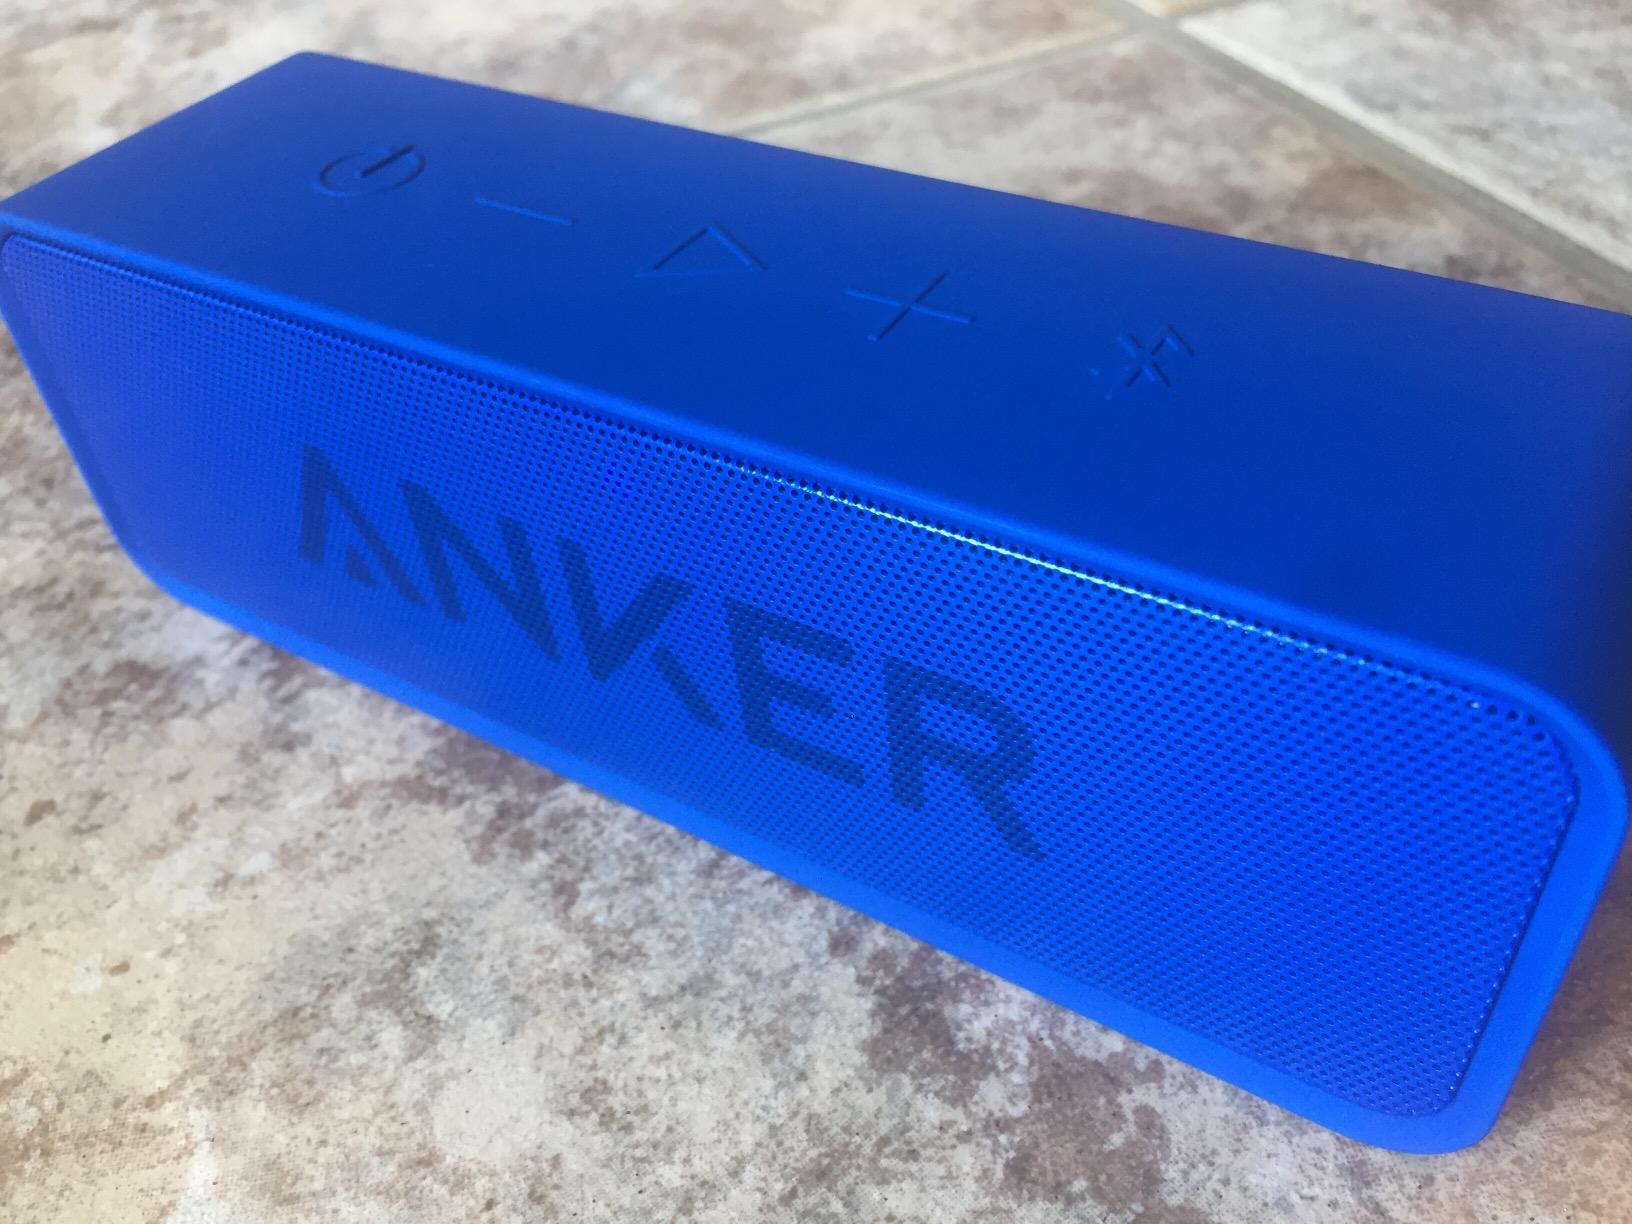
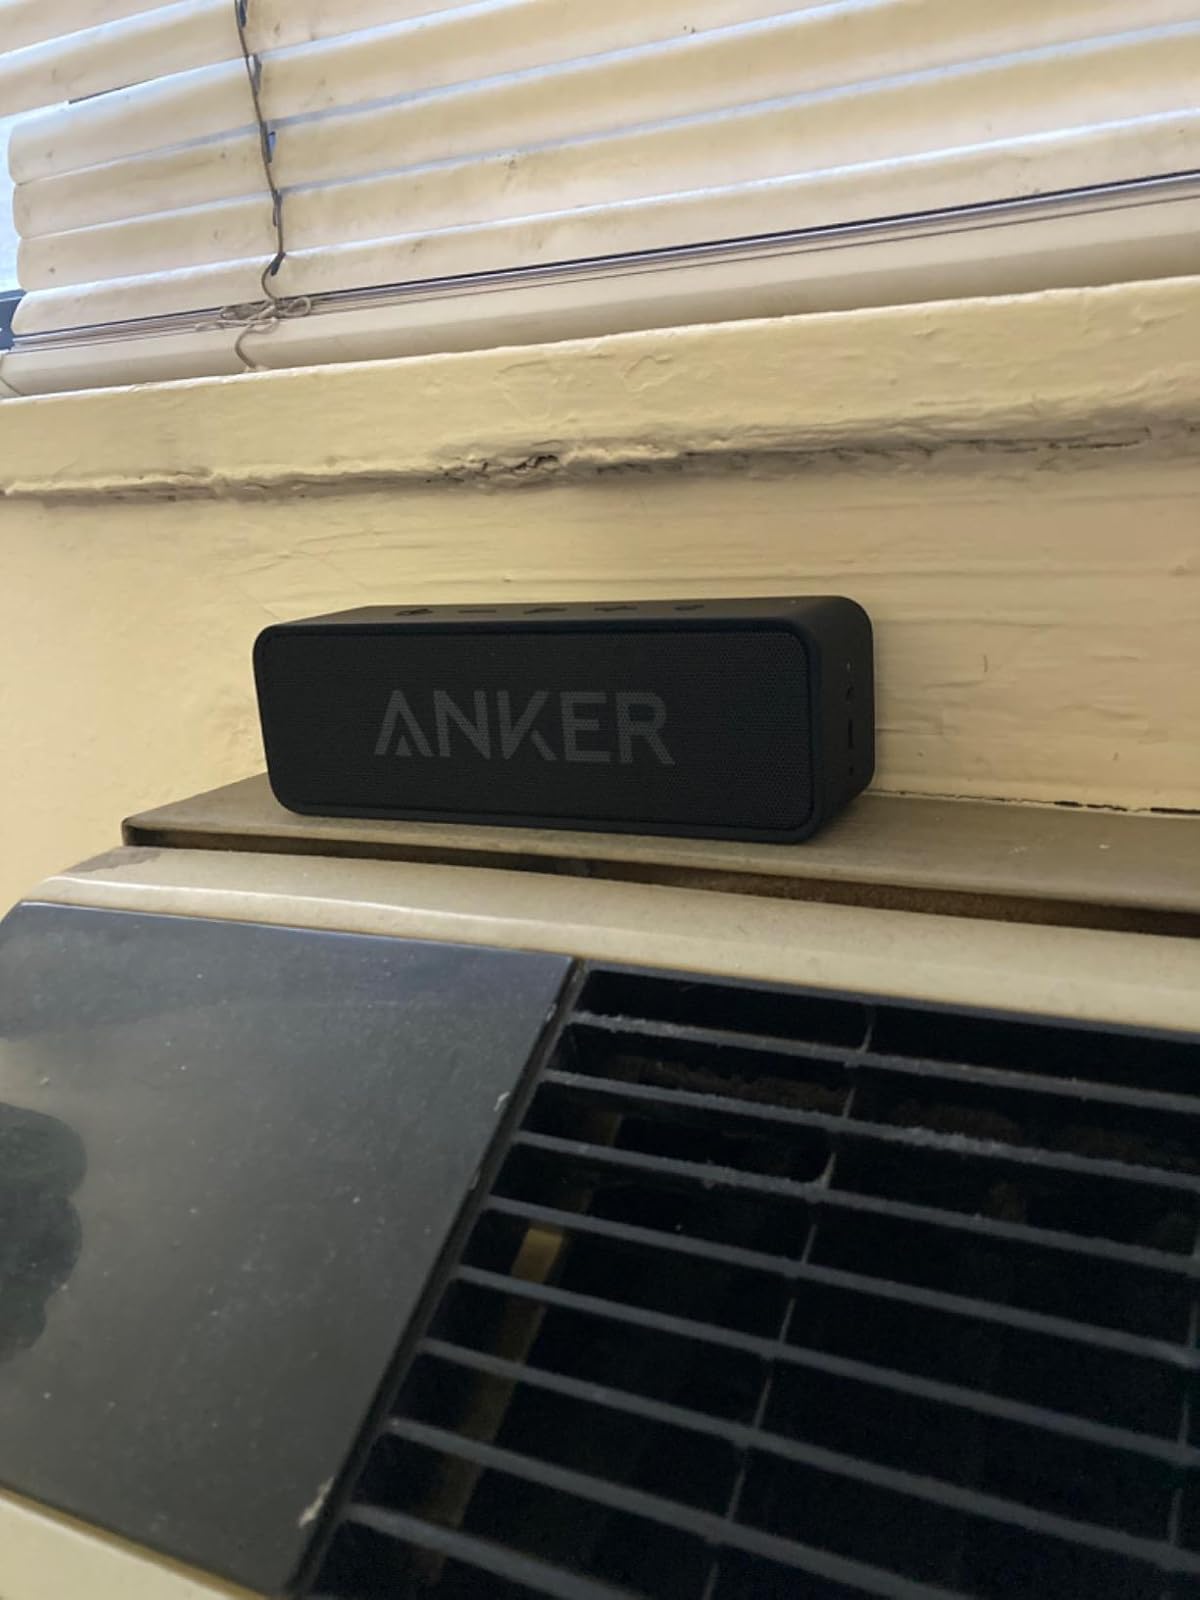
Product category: speaker
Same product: no